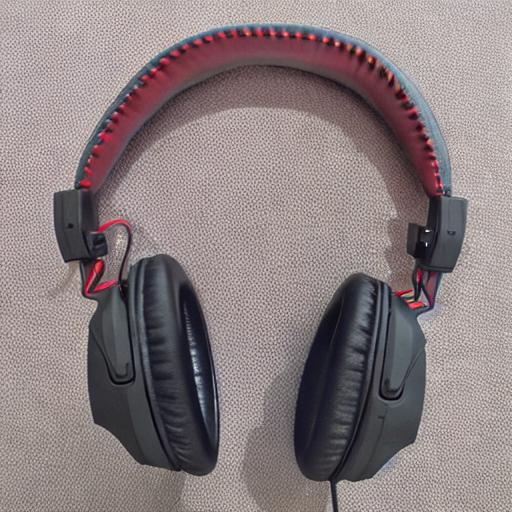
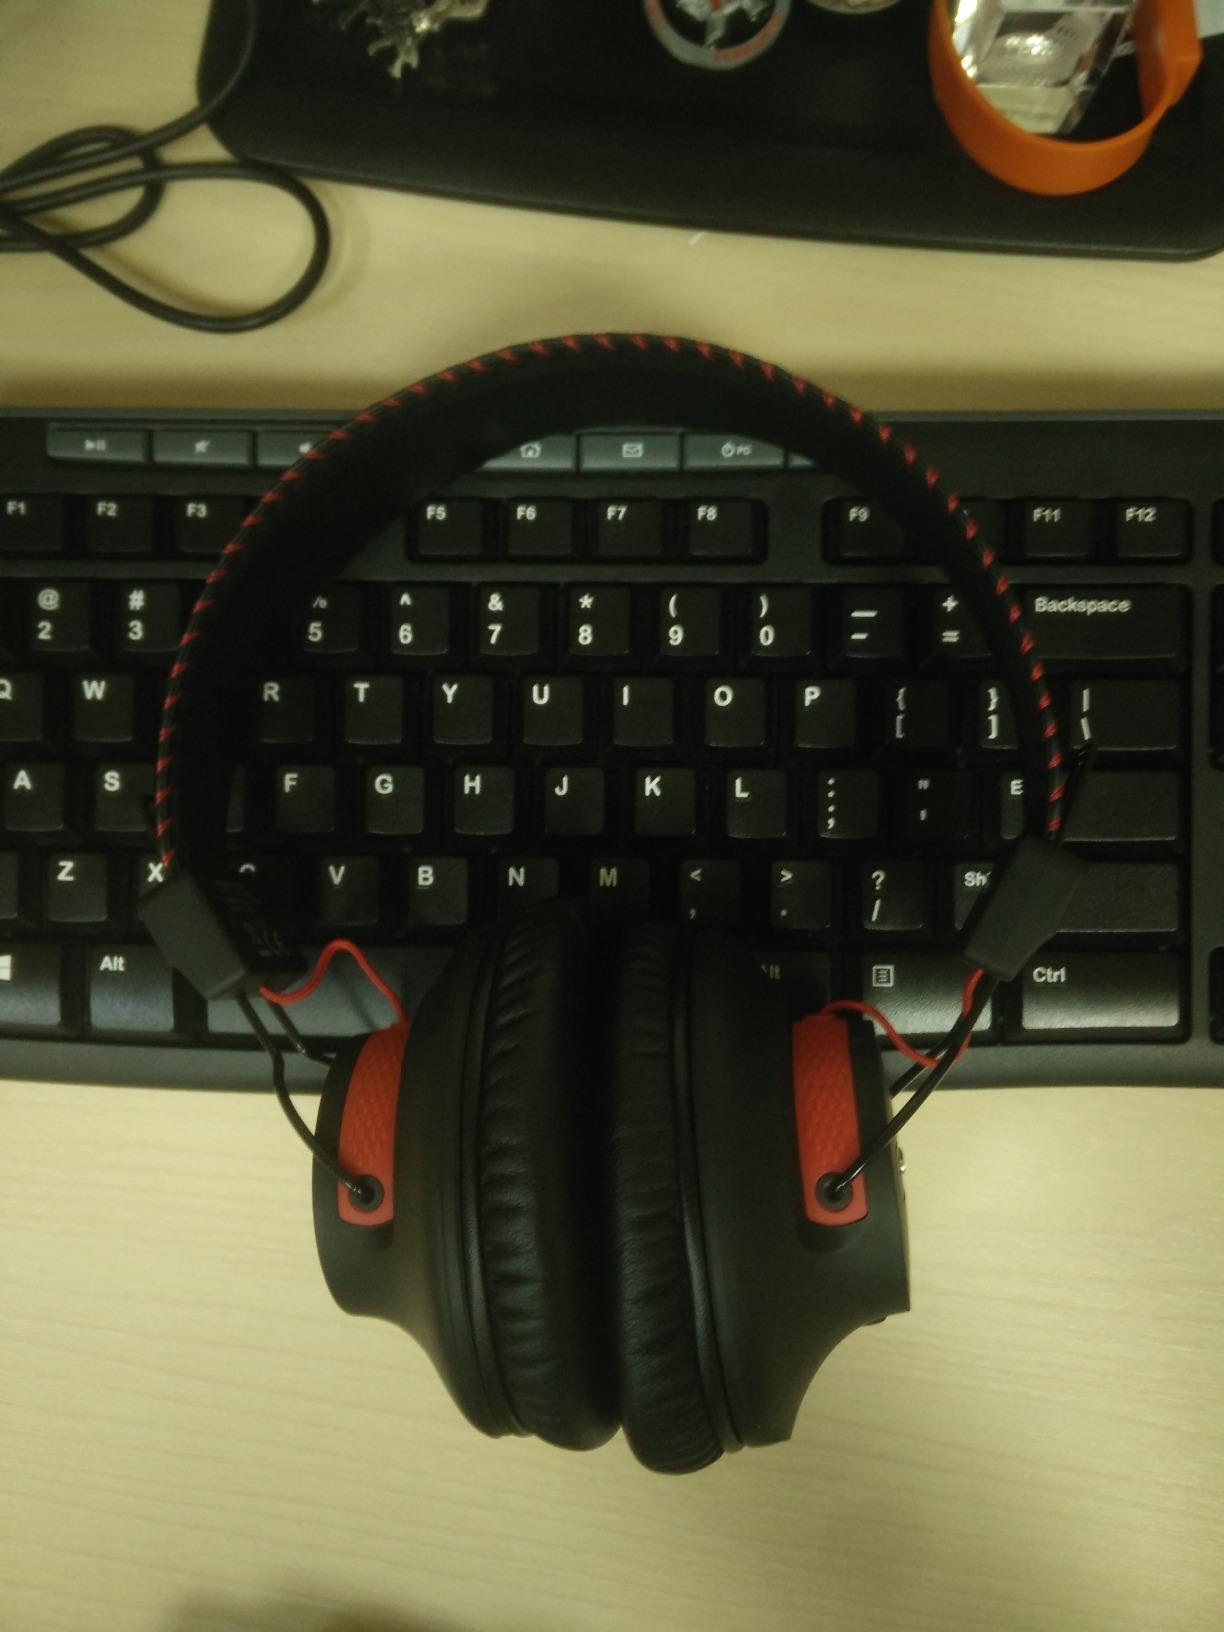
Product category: headphones
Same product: no